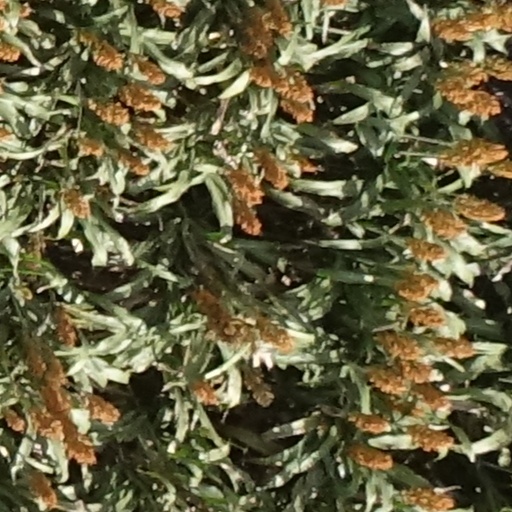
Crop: sorghum